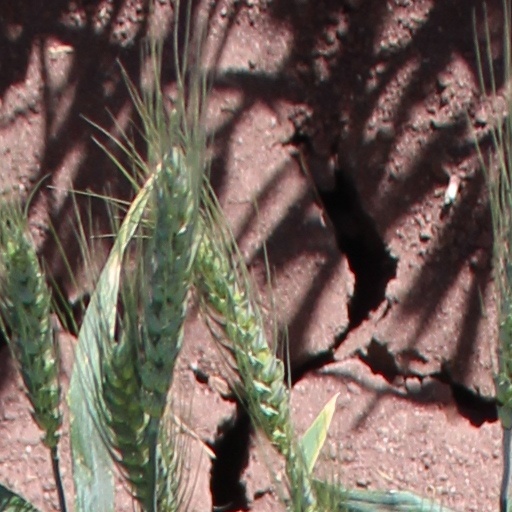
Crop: wheat